Children of Ares

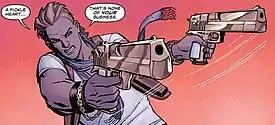
The New 52 Eros in "Wonder Woman" (vol. 4) #7, illustrated by Cliff Chiang, 2012.

In 2011, DC Comics once again rebooted its narrative continuity with The New 52, a company-wide publishing event reintroducing its characters with new origins, circumstances and characterizations. The Wonder Woman mythos was revamped by writer Brian Azzarello and artist Cliff Chiang in what was to be a controversial three-year run of the hero's monthly title. Azzarello and Chiang dramatically reworked many of the Greek deities populating Wonder Woman's adventures, both visually and characterologically. Though most of these changes were undone by writer Greg Rucka several years later as part of DC Rebirth (yet another continuity reboot), Azzarello and Chiang's version of Eris has endured.